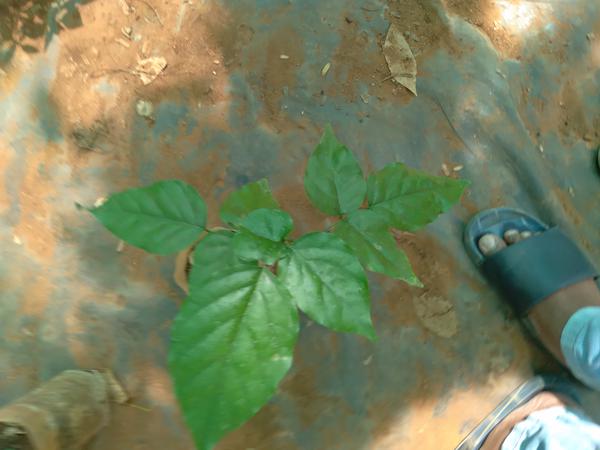
Plant: Honge